Sogod, Southern Leyte

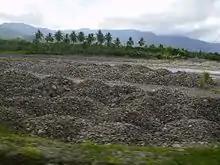
Mounds of gravel deposits are dumped beside the banks of Subangdaku River for the strengthening of the river control in barangay San Miguel. Farmers along the river banks complained on the soil erosion caused by the rechannelization project. Environmentalists in the province also claim that the sand and gravel quarrying in barangay Immaculada Concepcion was not a re-channeling project but a large-scale mining which exports these mineral deposits to Cebu and abroad.

The town is bounded by the municipality of Mahaplag, approximately 38 kilometers northbound via the Maharlika Highway; in the east are the municipalities of Silago, Hinunangan, and Saint Bernard; in the southeast is the municipality of Libagon, about 22 kilometers eastbound via the national highway; facing to the south is Sogod Bay, the only water form that divides the province from west to east; 6 kilometers south-west lies the municipality of Bontoc; in the west are the towns of Bato, Hindang, Hilongos, and Inopacan.